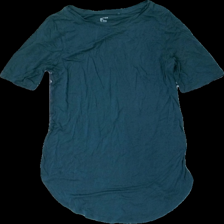
View: front
Type: T-shirt
Category: Ladies
Brand: Lindex
Colors: Green
Material: 100% viscose
Cut: Regular
Size: S
Season: All
Damage location: middle center
Price range: <50
Recommended usage: Export
Description: grön t-shirt med noppror vid armhålorna och mycket skrynklig